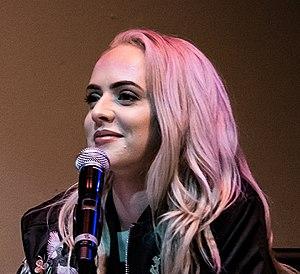
Madilyn Bailey, née le 2 septembre 1992 dans le Wisconsin, est une chanteuse et compositrice américaine. Elle vit actuellement à Los Angeles.